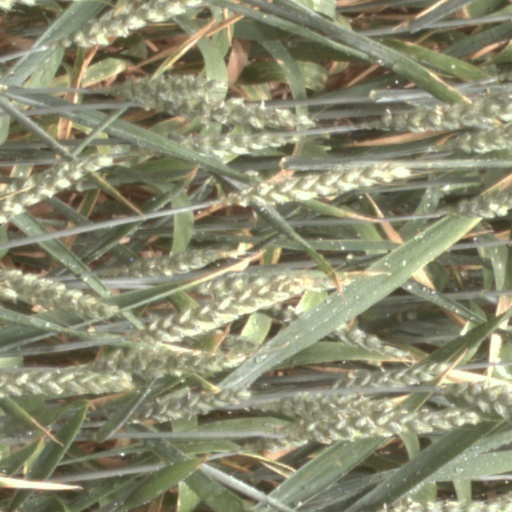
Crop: wheat